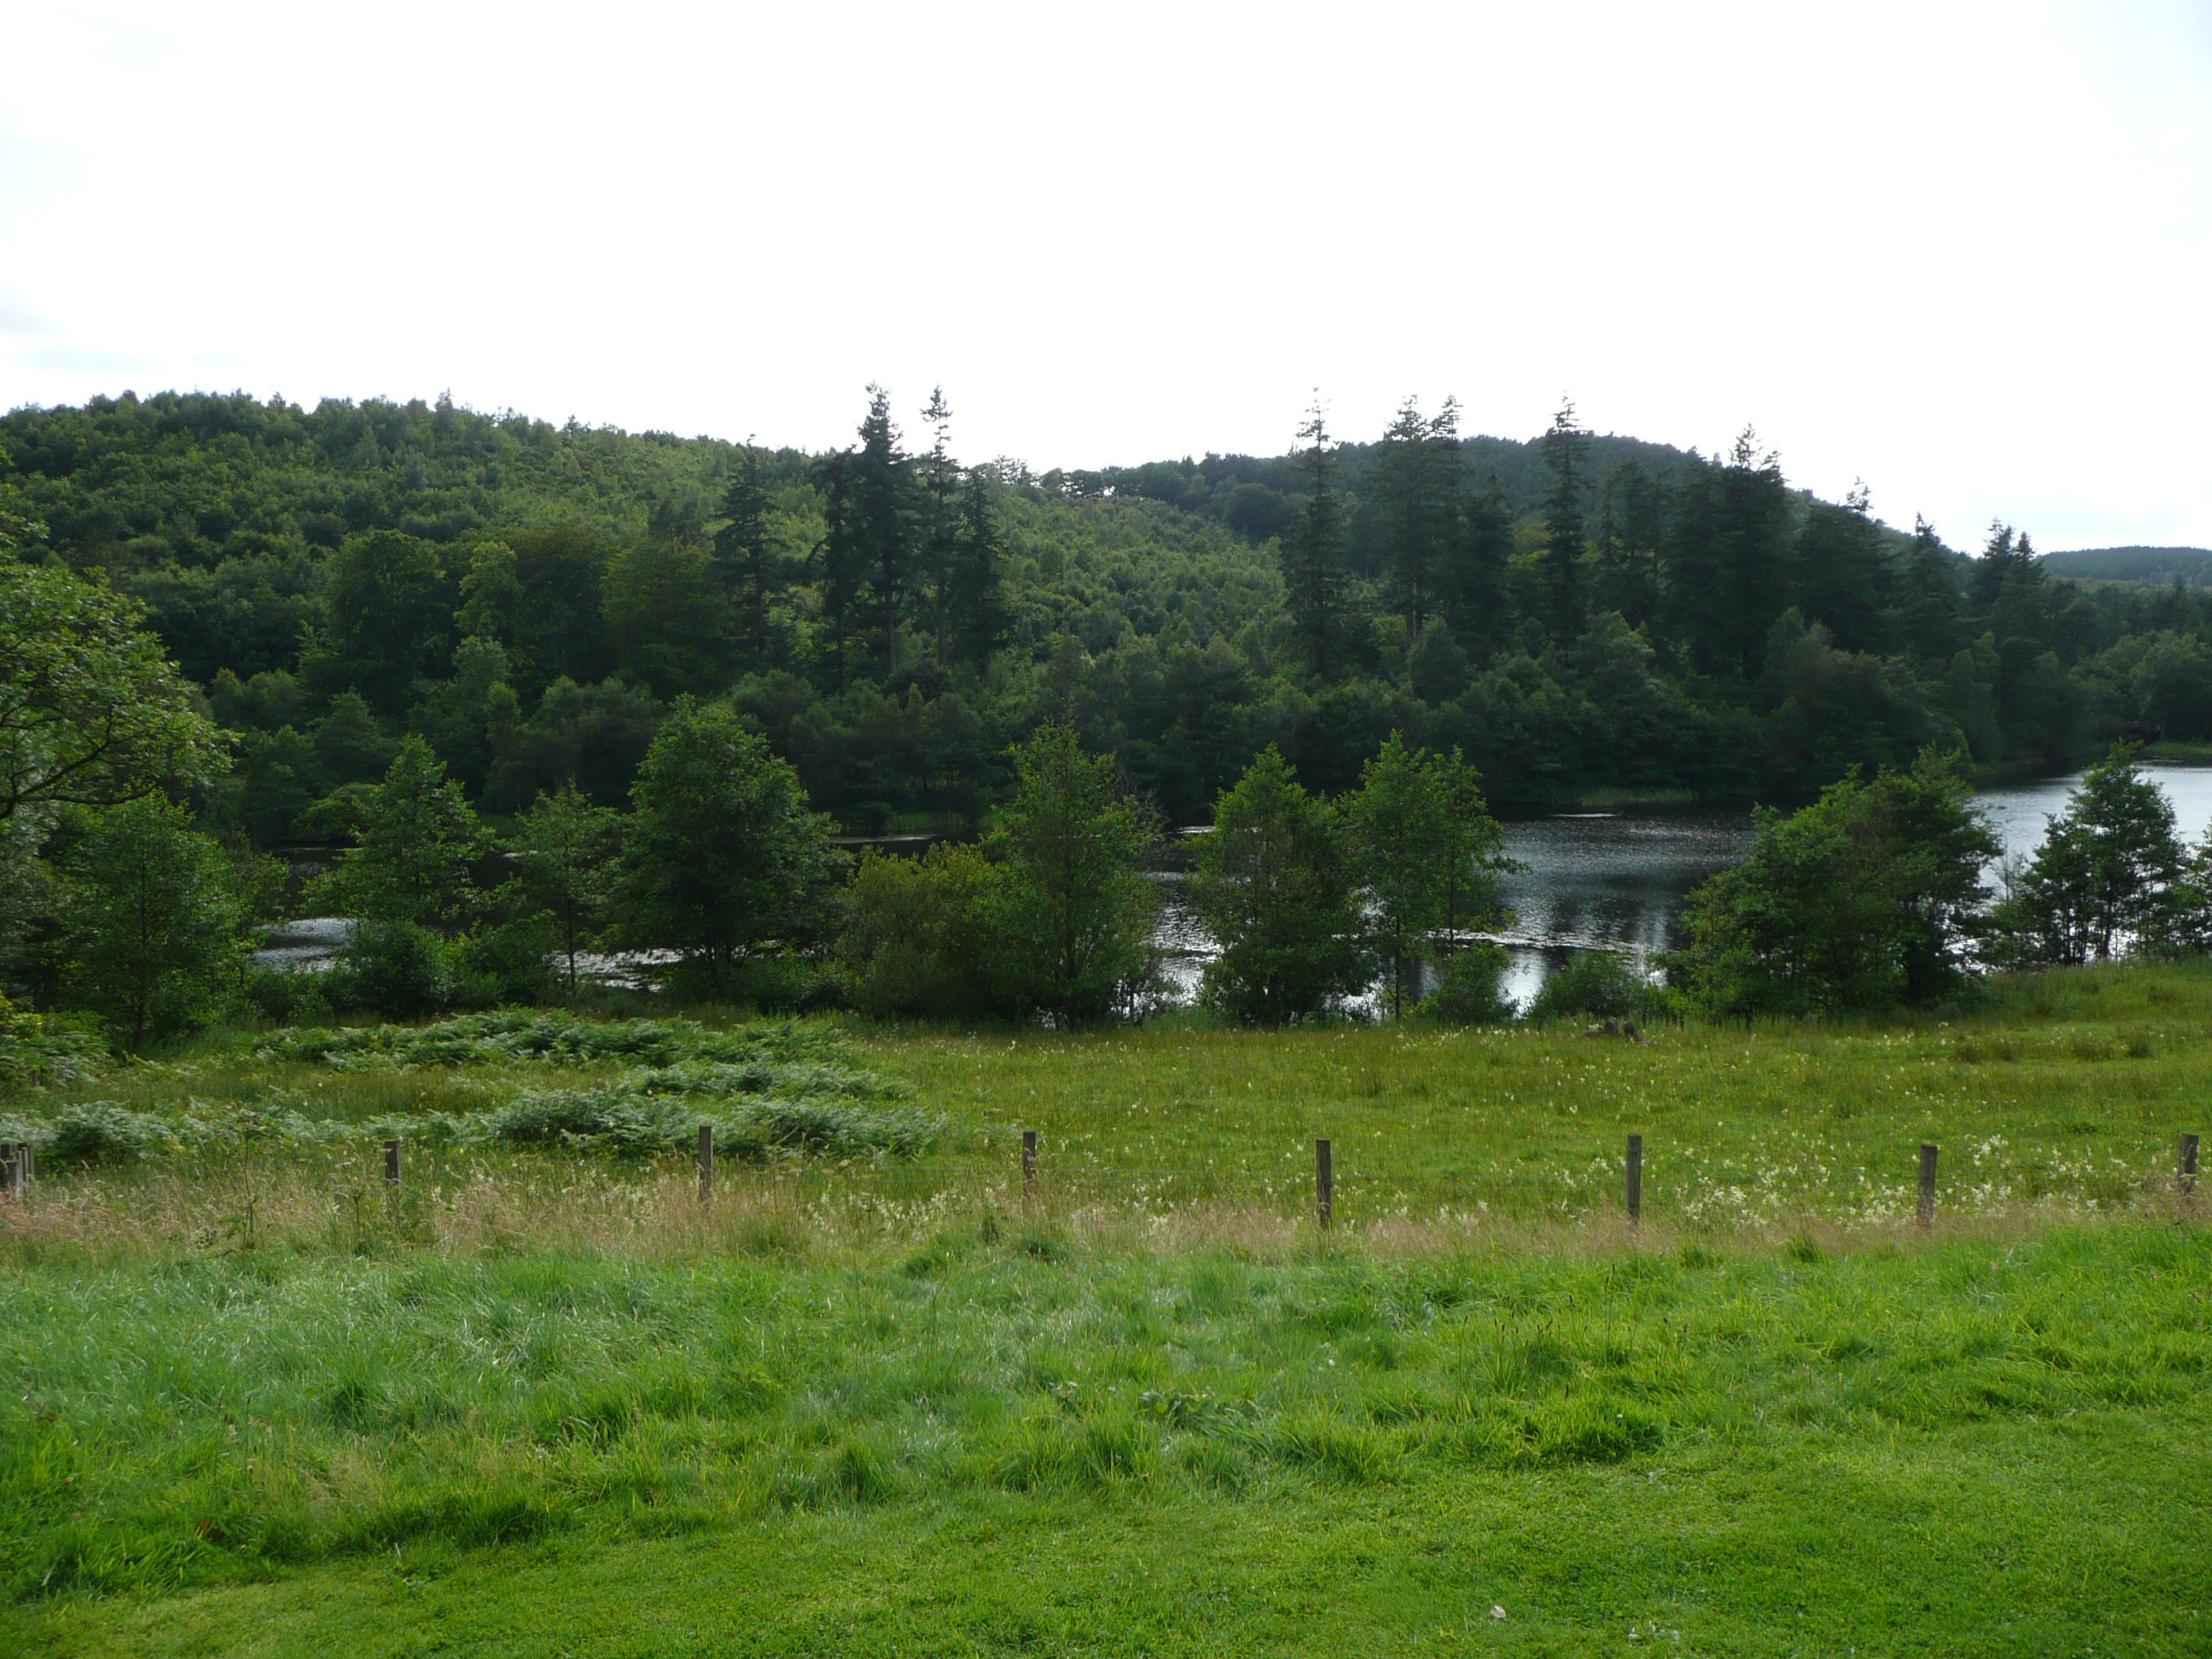
landscape, nature, grass, mountain, field, meadow, hill, view, country, green, pasture, natural, park, scenery, reservoir, highland, plain, outdoors, grassland, wetland, plateau, habitat, loch, ecosystem, rural area, natural environment, land lot